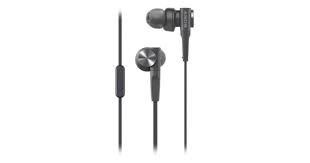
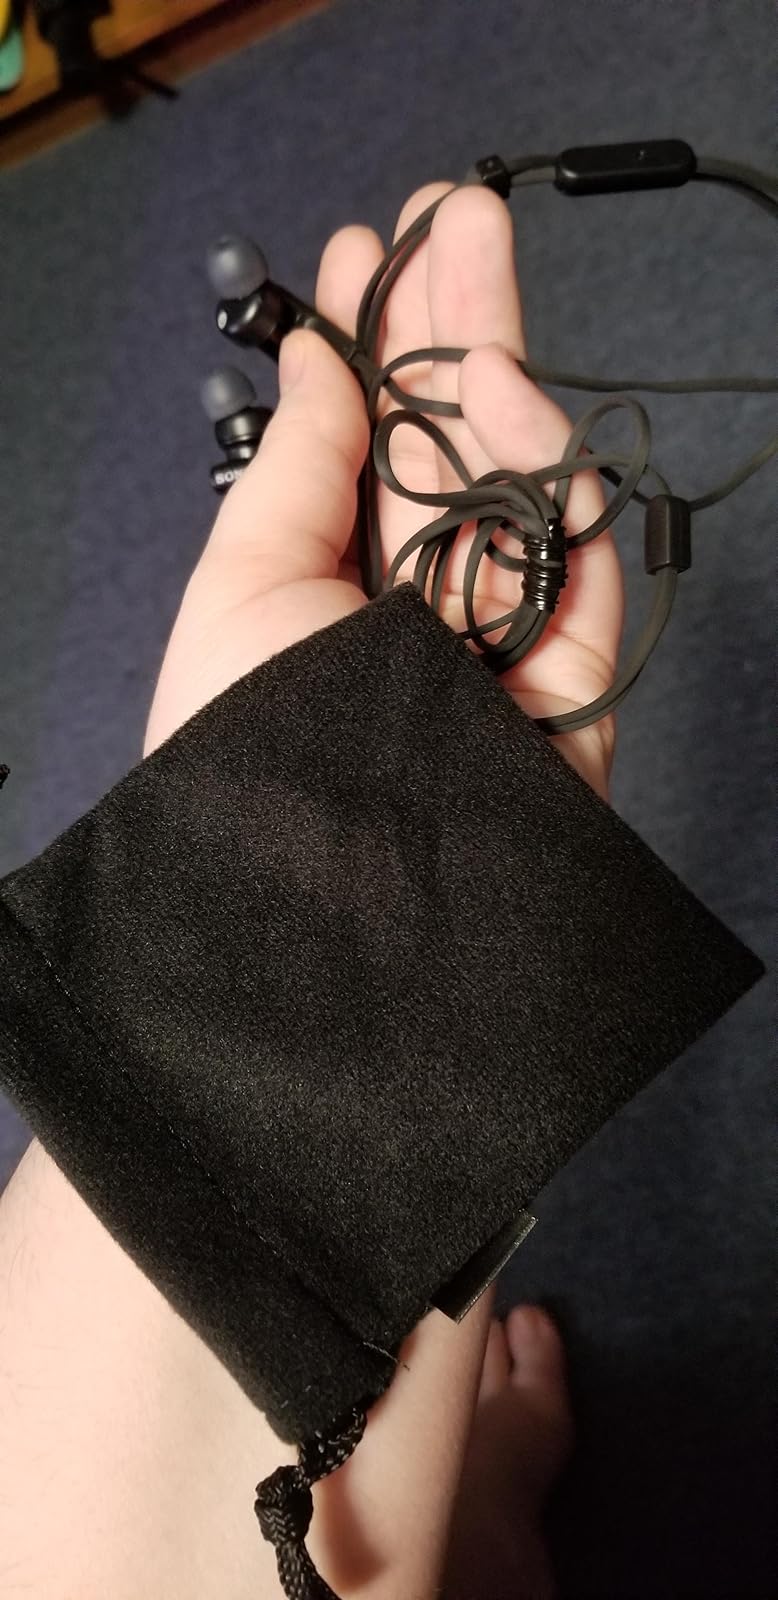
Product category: headphones
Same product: yes